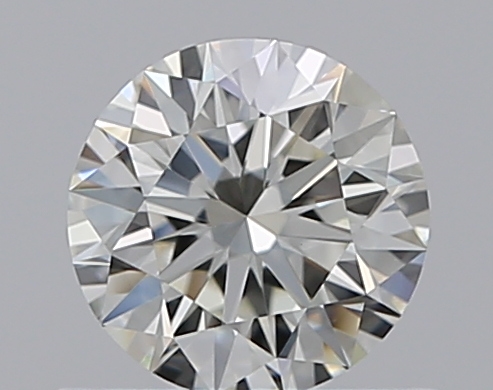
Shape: round
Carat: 0.51
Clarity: VS1
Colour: J
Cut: EX
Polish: EX
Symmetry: EX
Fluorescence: N
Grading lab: GIA
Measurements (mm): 5.09 x 5.13 x 3.18